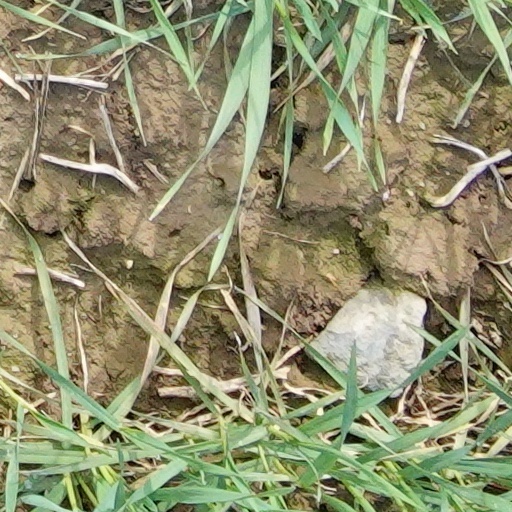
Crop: wheat